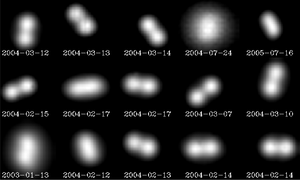
(90) Antiope est un astéroïde binaire de la ceinture principale. Il a été découvert par Robert Luther le 1ᵉʳ octobre 1866 et porte le nom d'Antiope, personnage de la mythologie grecque.